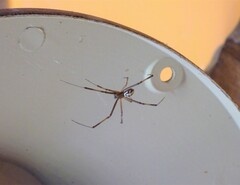
Species: Lactrodectus_hesperus